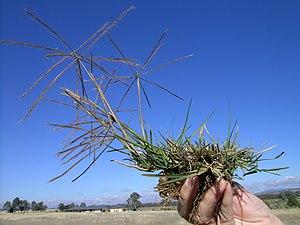
Chloris truncata est une espèce de plantes monocotylédones de la famille des Poaceae, originaire d'Australie.